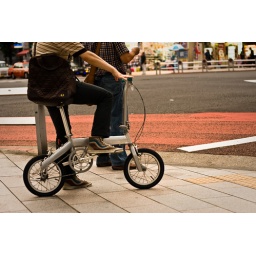
A typical japanese bike spotted in ochanomizu.